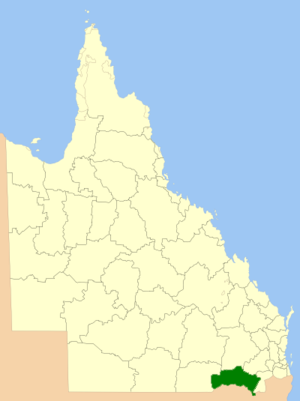
La région de Goondiwindi est une nouvelle zone d'administration locale dans le sud du Queensland en Australie.